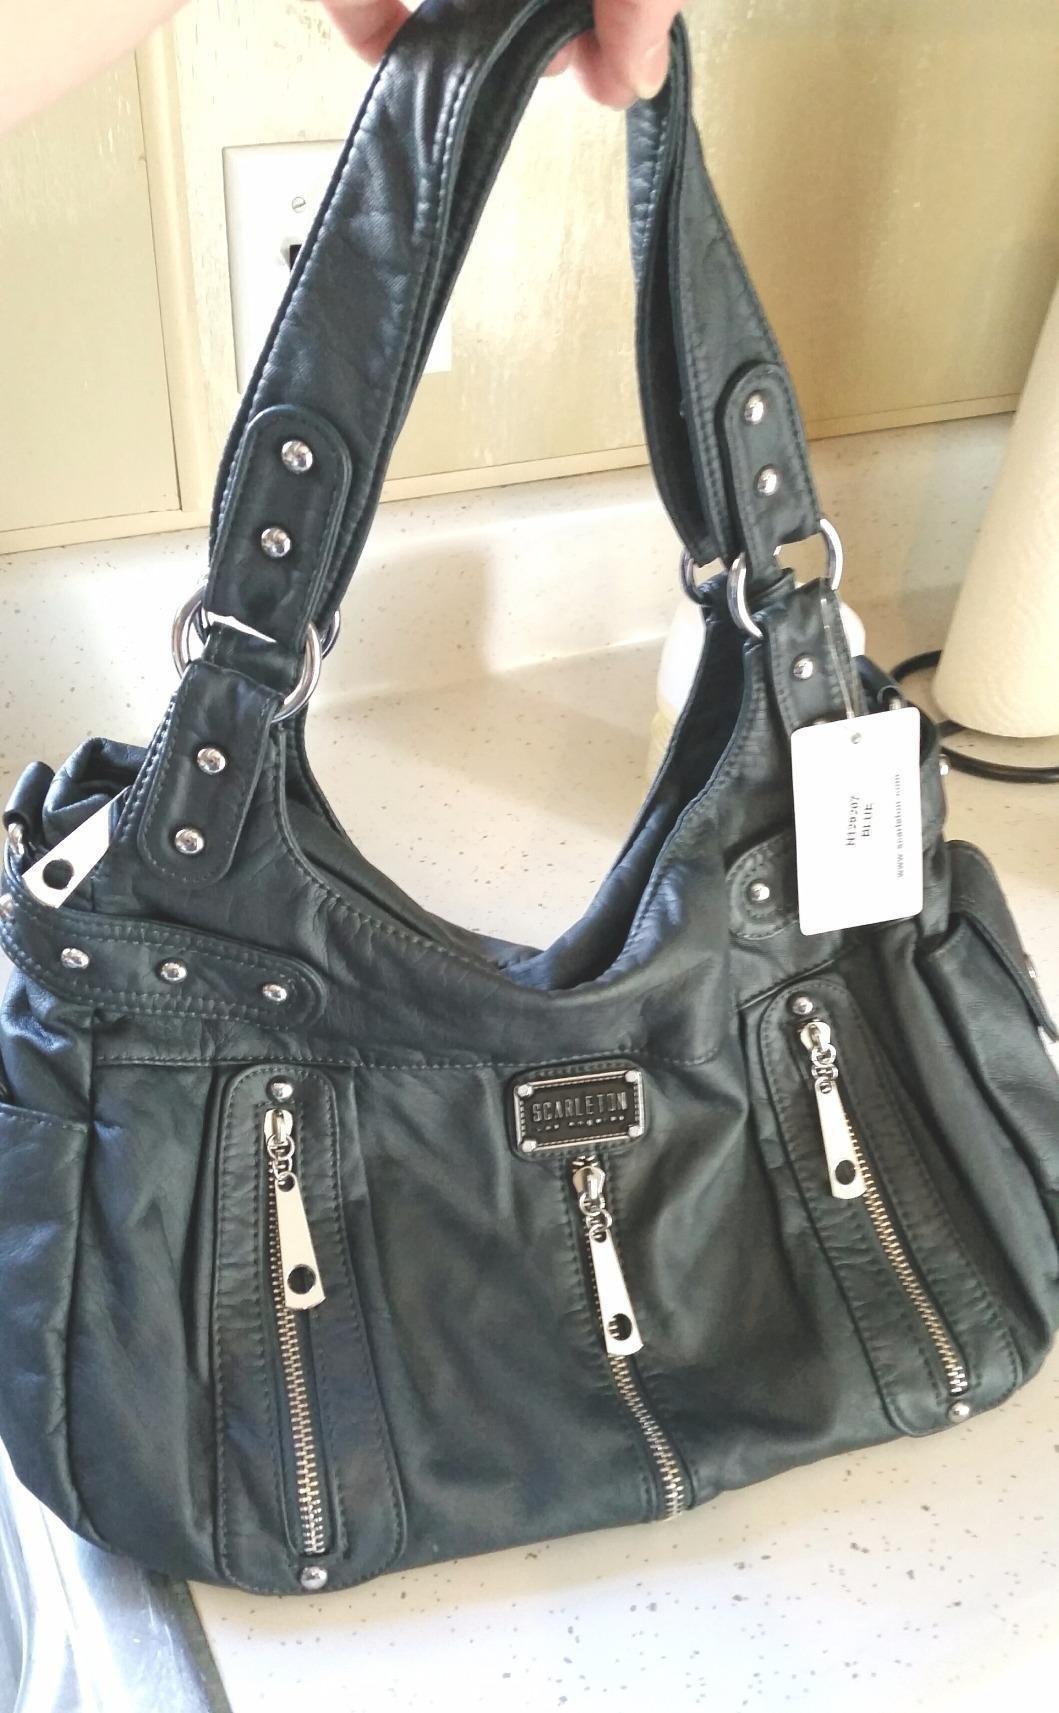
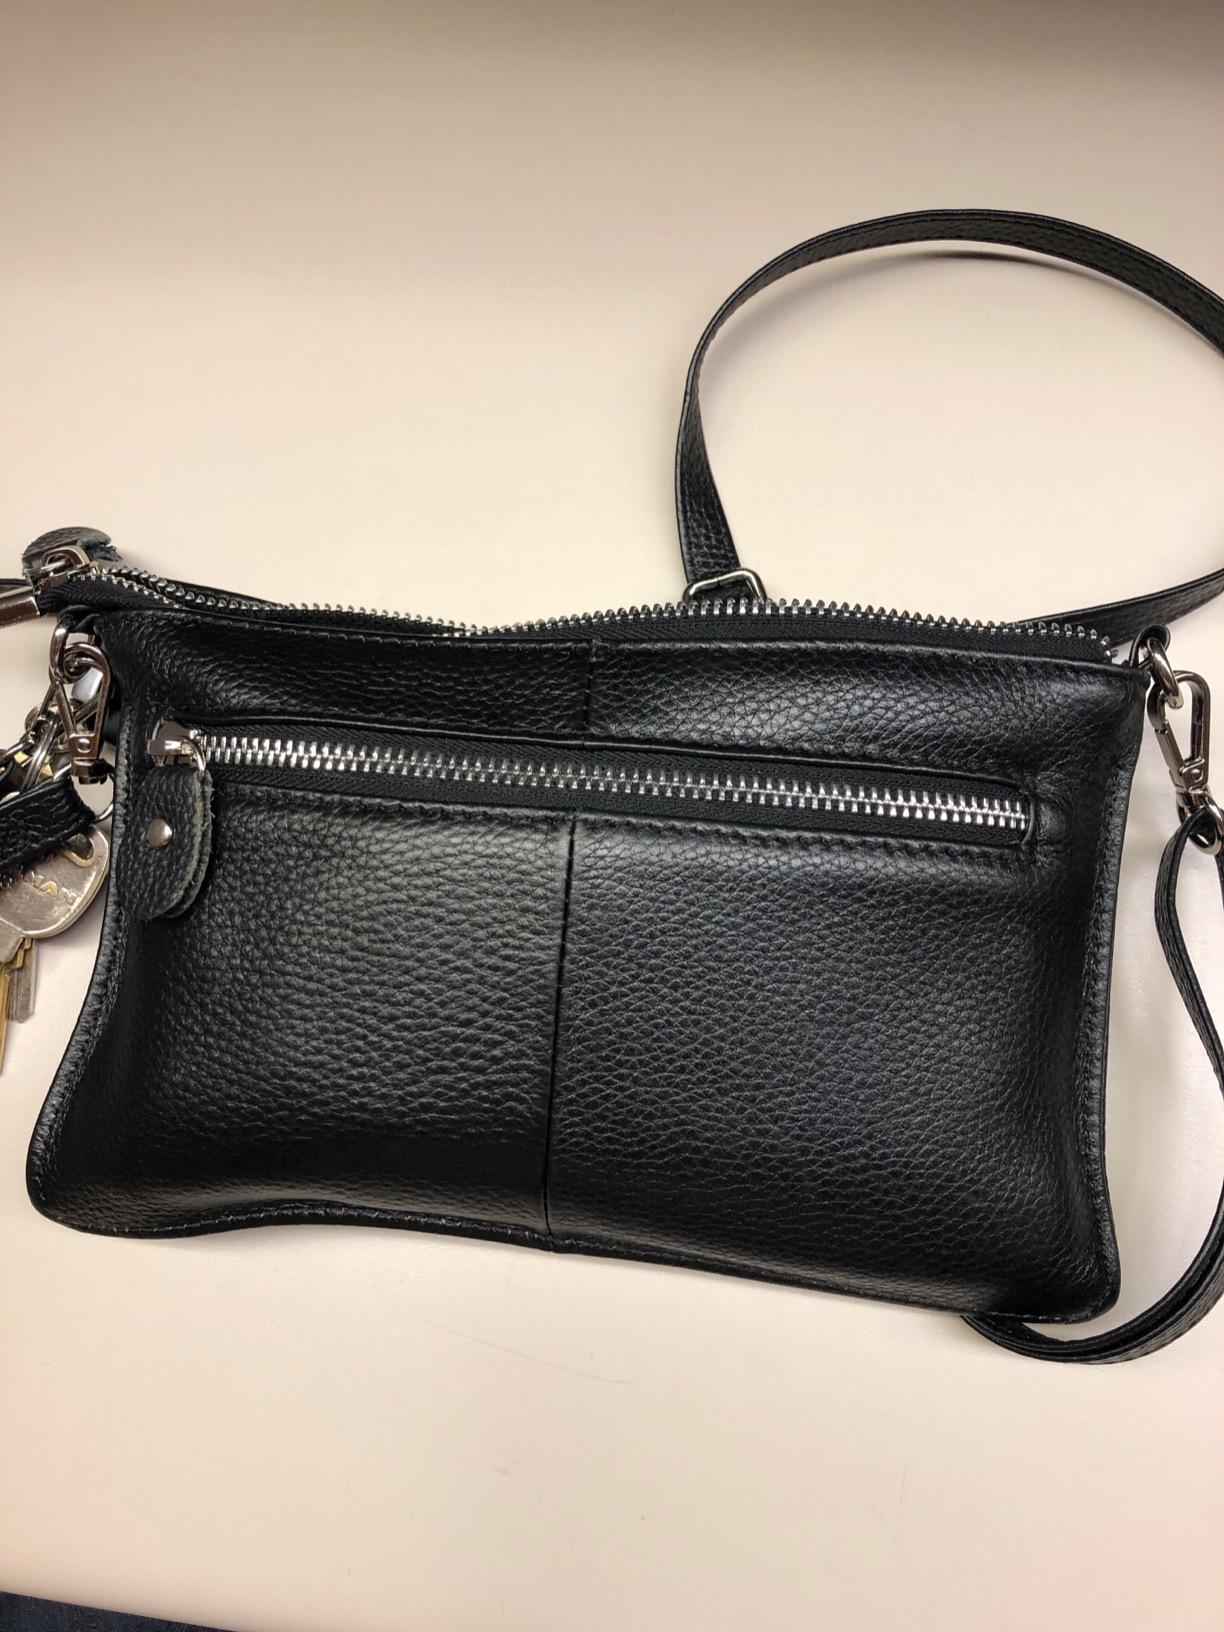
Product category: accessories_handbag
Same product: no